Didemnidae

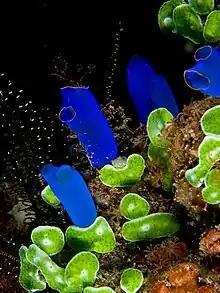
Colonies of "Diplosoma virens" have fluorescent green appearance due to symbionts. Blue tunicates are from a separate family, Diazonidae

Didemnid species vary greatly in the extent to which they rely on photo symbiosis. The genera "Clitella" and "Coelocormus" remain exclusively active suspension feeders while "Atriolum," "Leptoclinides," and "Polysyncraton" can engage in facultative photo symbiosis. In these cases the symbiont colonies grow externally on the test. The genera "Didemnum", "Diplosoma", "Trididemnum", and "Lissoclinum" are completely dependent on their symbiosis with internal colonies either in the common cloacal cavity or the tunic.